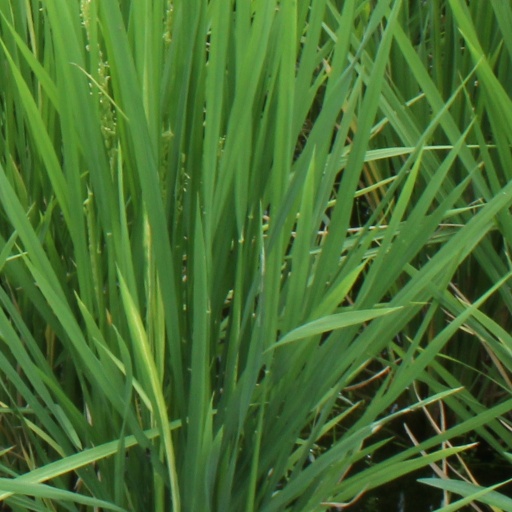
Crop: rice